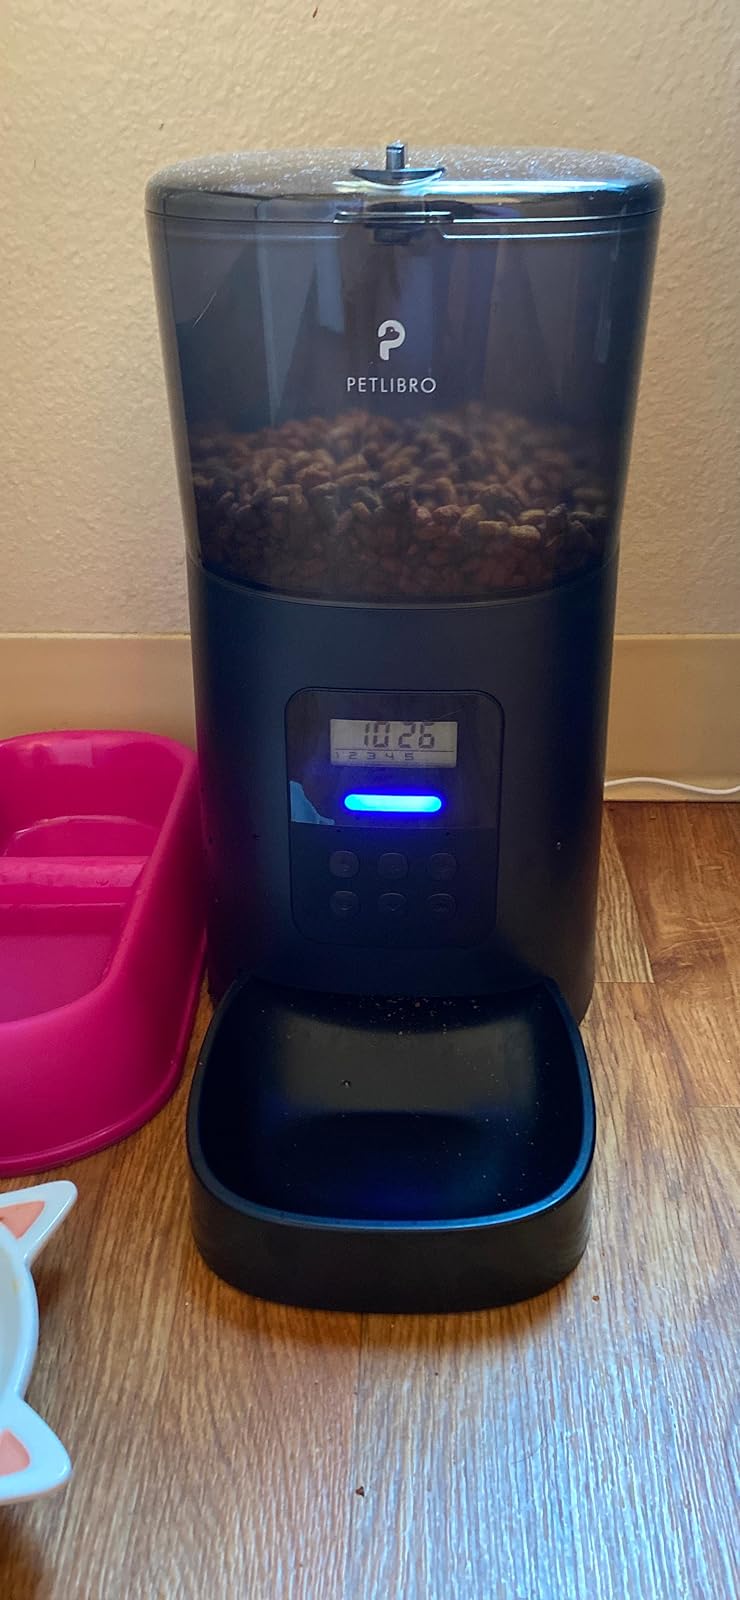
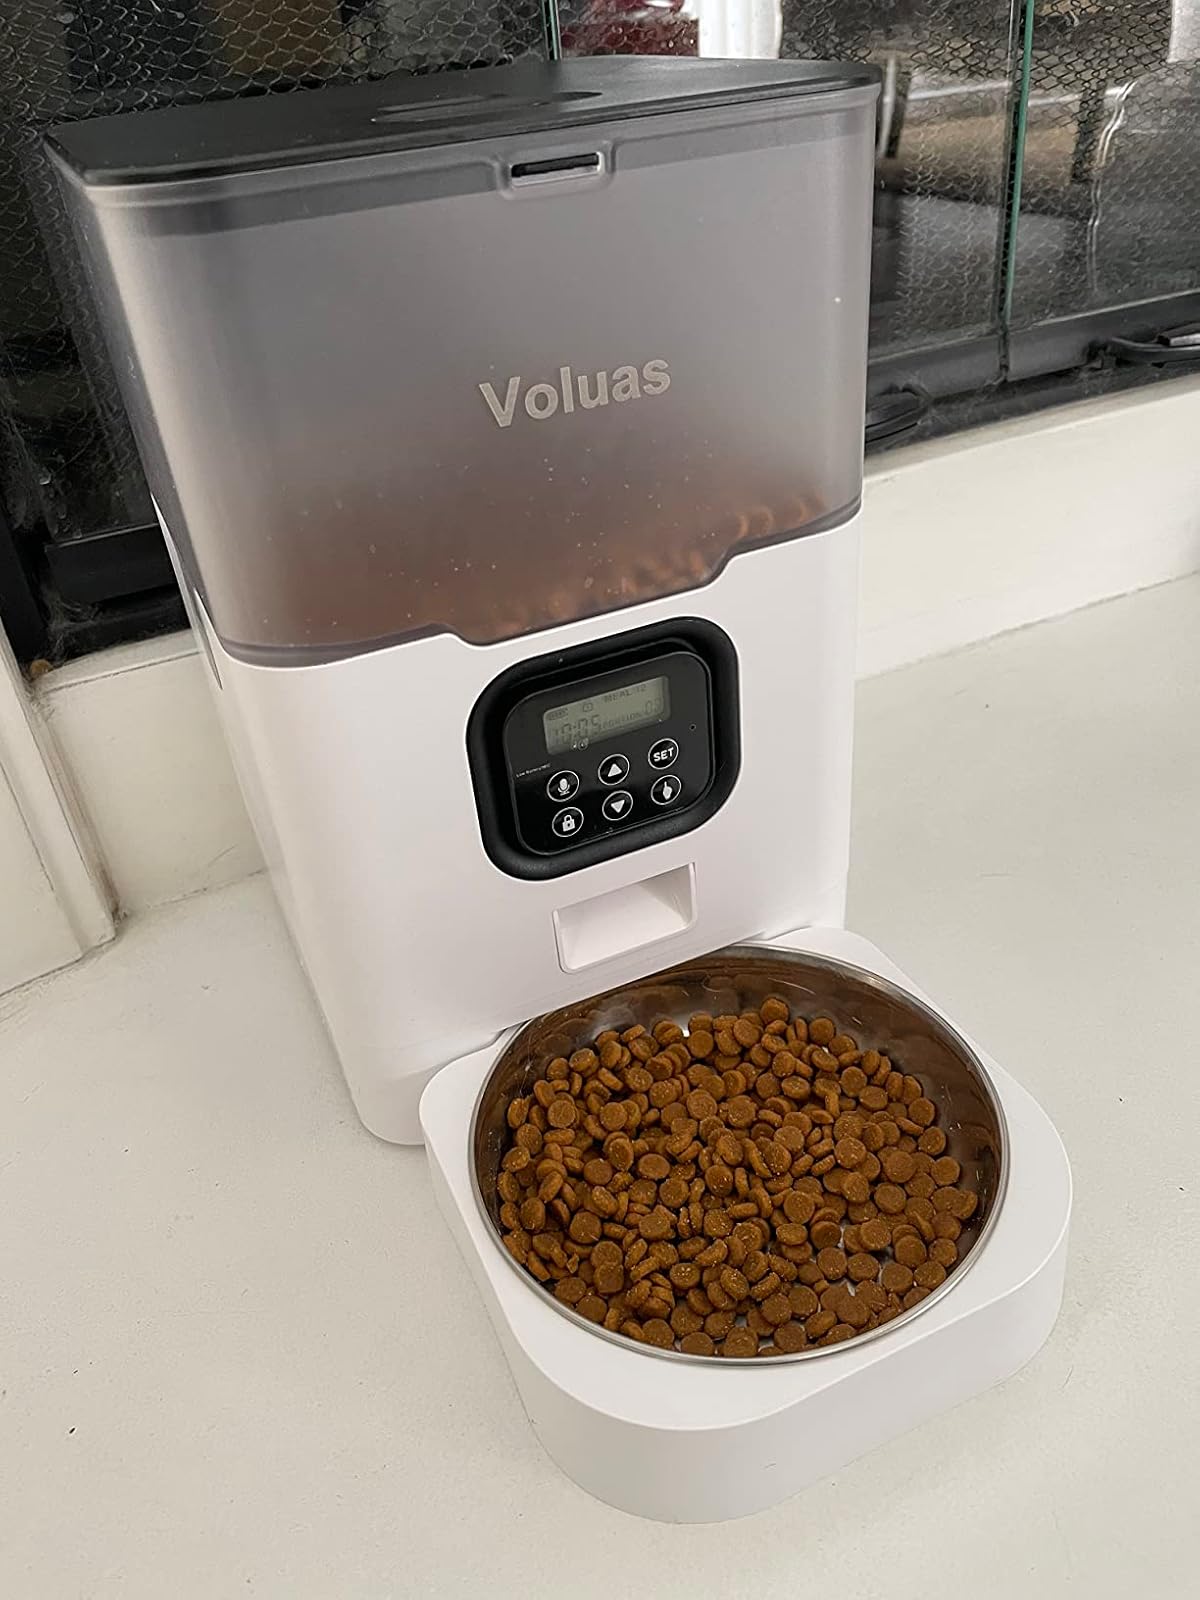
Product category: items_feeder
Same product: no